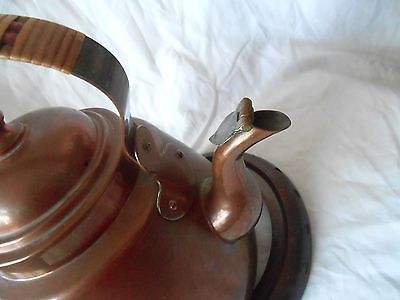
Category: kettle